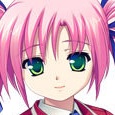
Portrait style: Anime Portrait